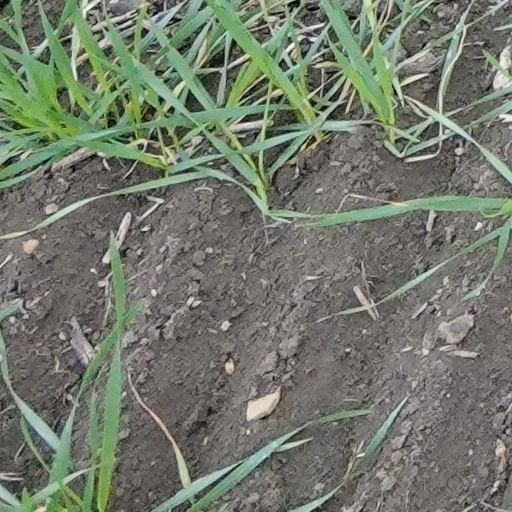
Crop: wheat